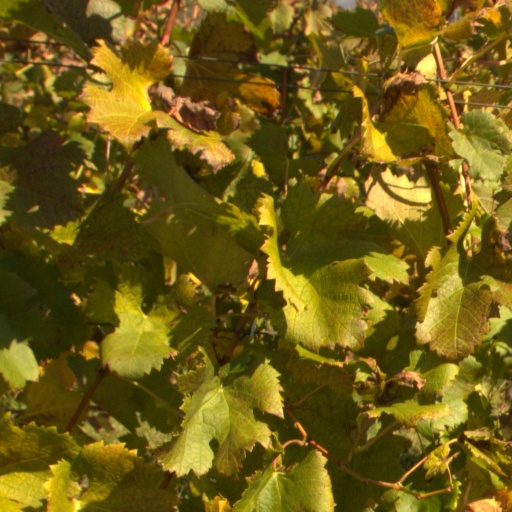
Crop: grape